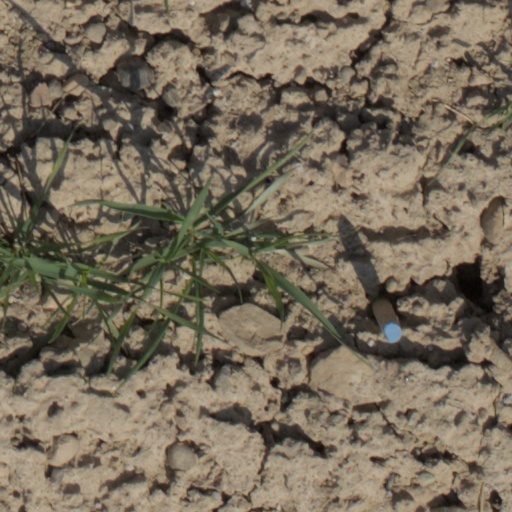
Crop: wheat